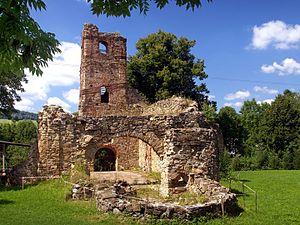
Krásny Brod, Prešov (Slovaquie) - Ruines du monastère basilien de la Descente de l'Esprit saint du IXe siècle. This media shows the protected monument with the number 705-130/1 (other) in the Slovak Republic.